Parnassus plays

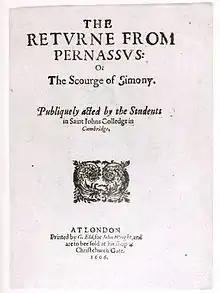
Title page of "The Return from Parnassus: Or the Scourge of Simony" (1606)

The Parnassus plays are three satiric comedies, or full-length academic dramas, each divided into five acts. They date from between 1598 and 1602. They were performed in London by students for an audience of students as part of the Christmas festivities of St John's College at Cambridge University. It is not known who wrote them.